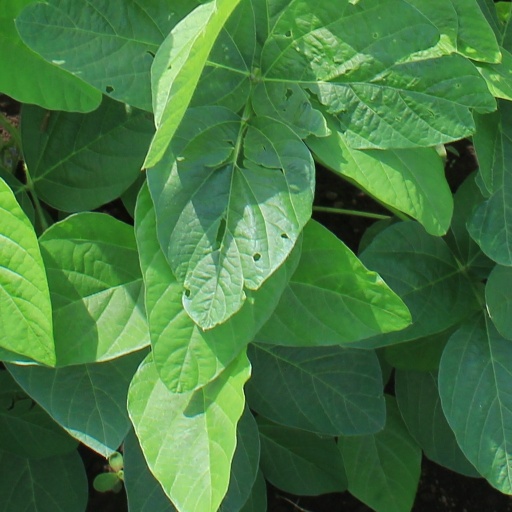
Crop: soybean